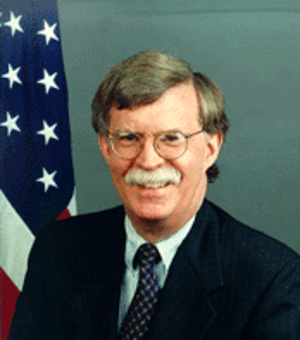
La présidence de George W. Bush débute le 20 janvier 2001 et s'achève le 20 janvier 2009.